Answer in natural language. Which object is closer to the camera taking this photo, bluegrey rectangular table (highlighted by a blue box) or gray rectangle sofa (highlighted by a green box)? Choose between the following options: gray rectangle sofa (highlighted by a green box) or bluegrey rectangular table (highlighted by a blue box)
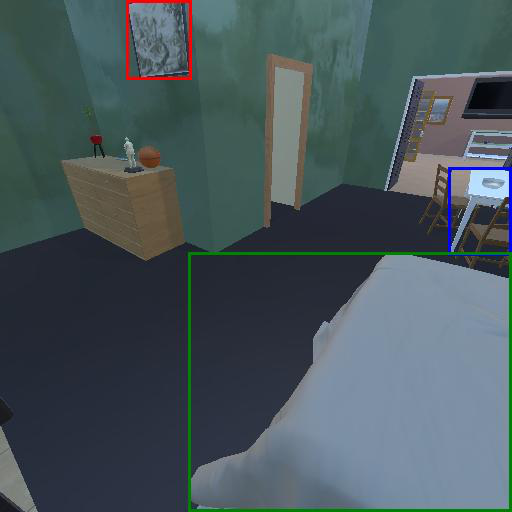
<answer>gray rectangle sofa (highlighted by a green box)</answer>